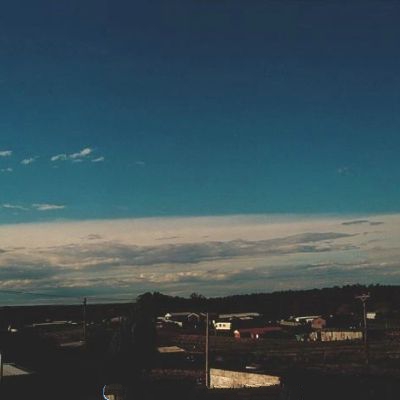
Cloud type: Cirrostratus (Cs)